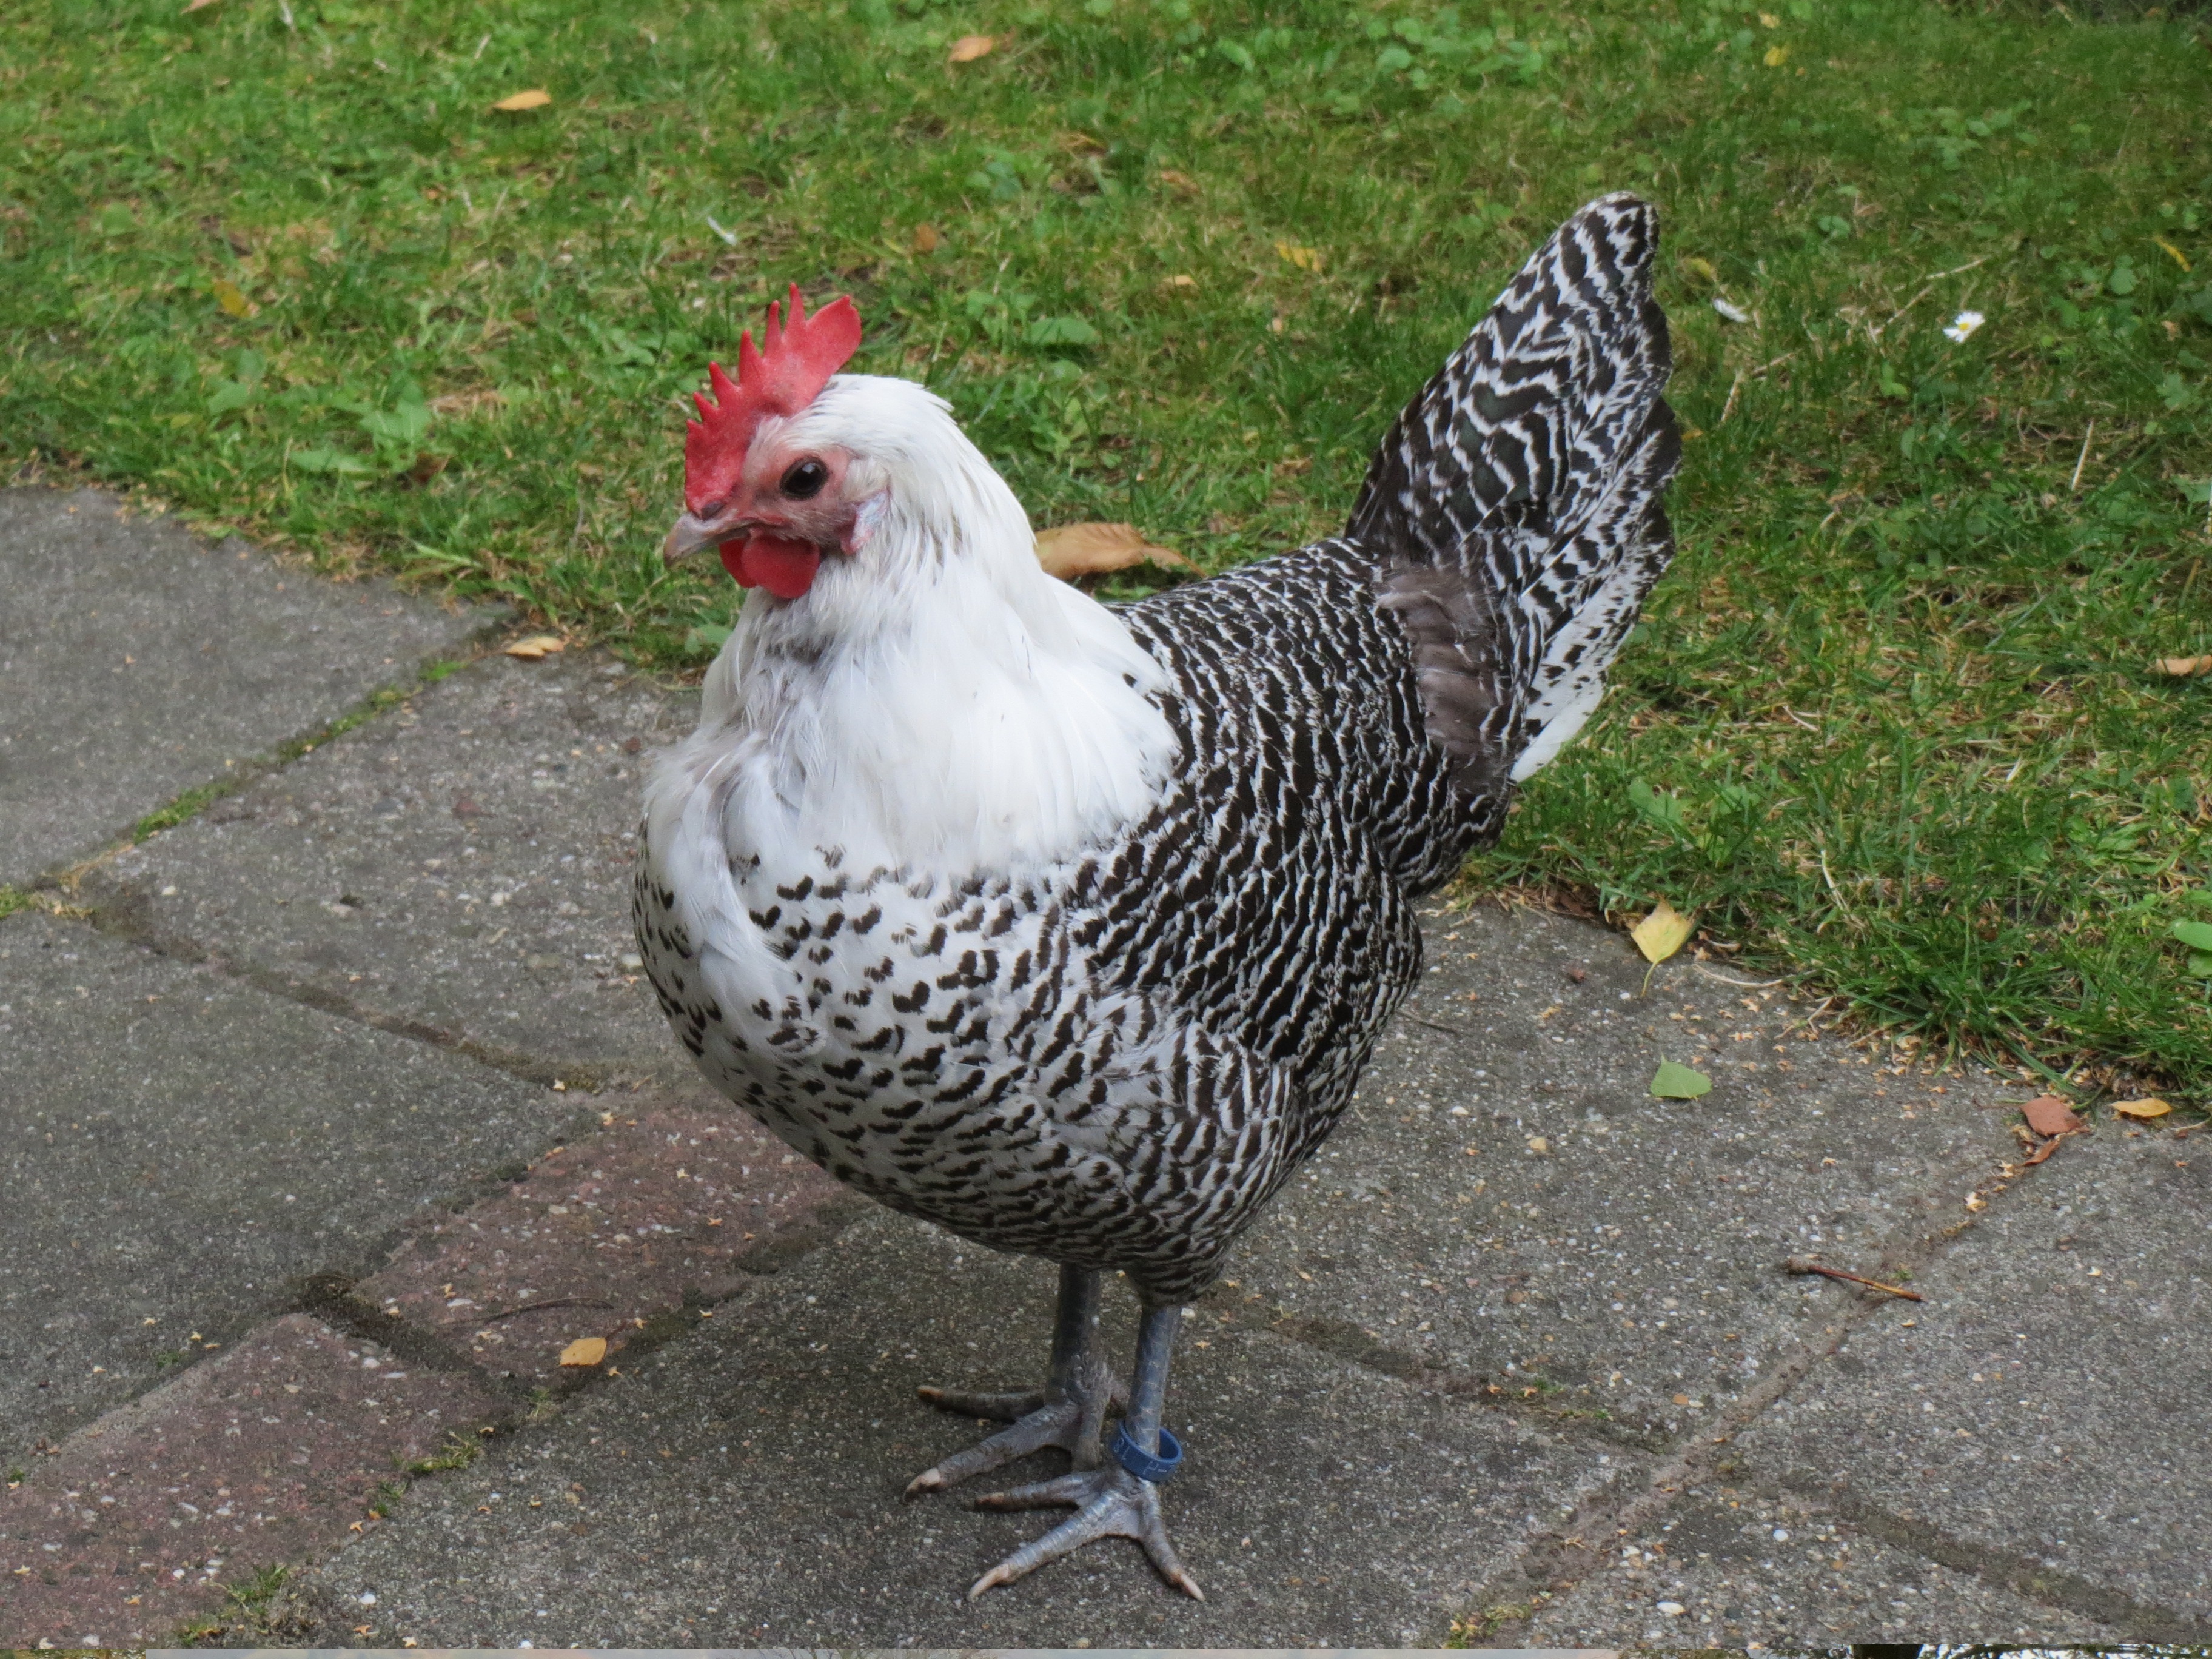
bird, wing, animal, beak, chicken, fowl, fauna, rooster, poultry, animals, galliformes, vertebrate, phasianidae, haan